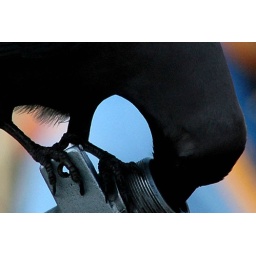
A Crow drinks water at hydrant in hockey ground of Karachi Pakistan